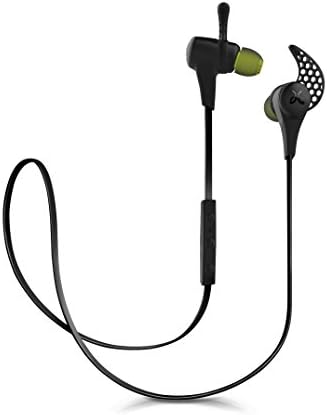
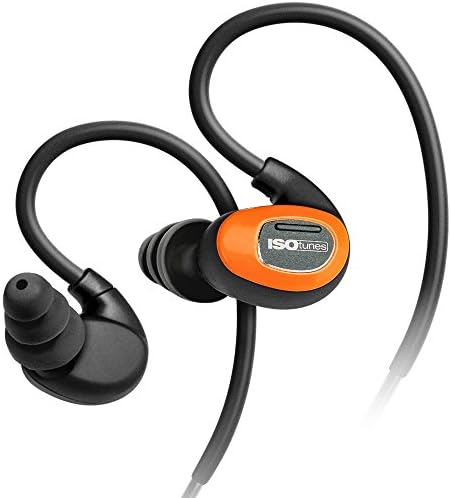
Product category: headphones
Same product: no